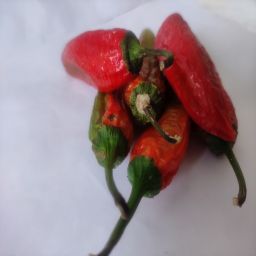
Crop: New Mexico Green Chile
Quality: Old